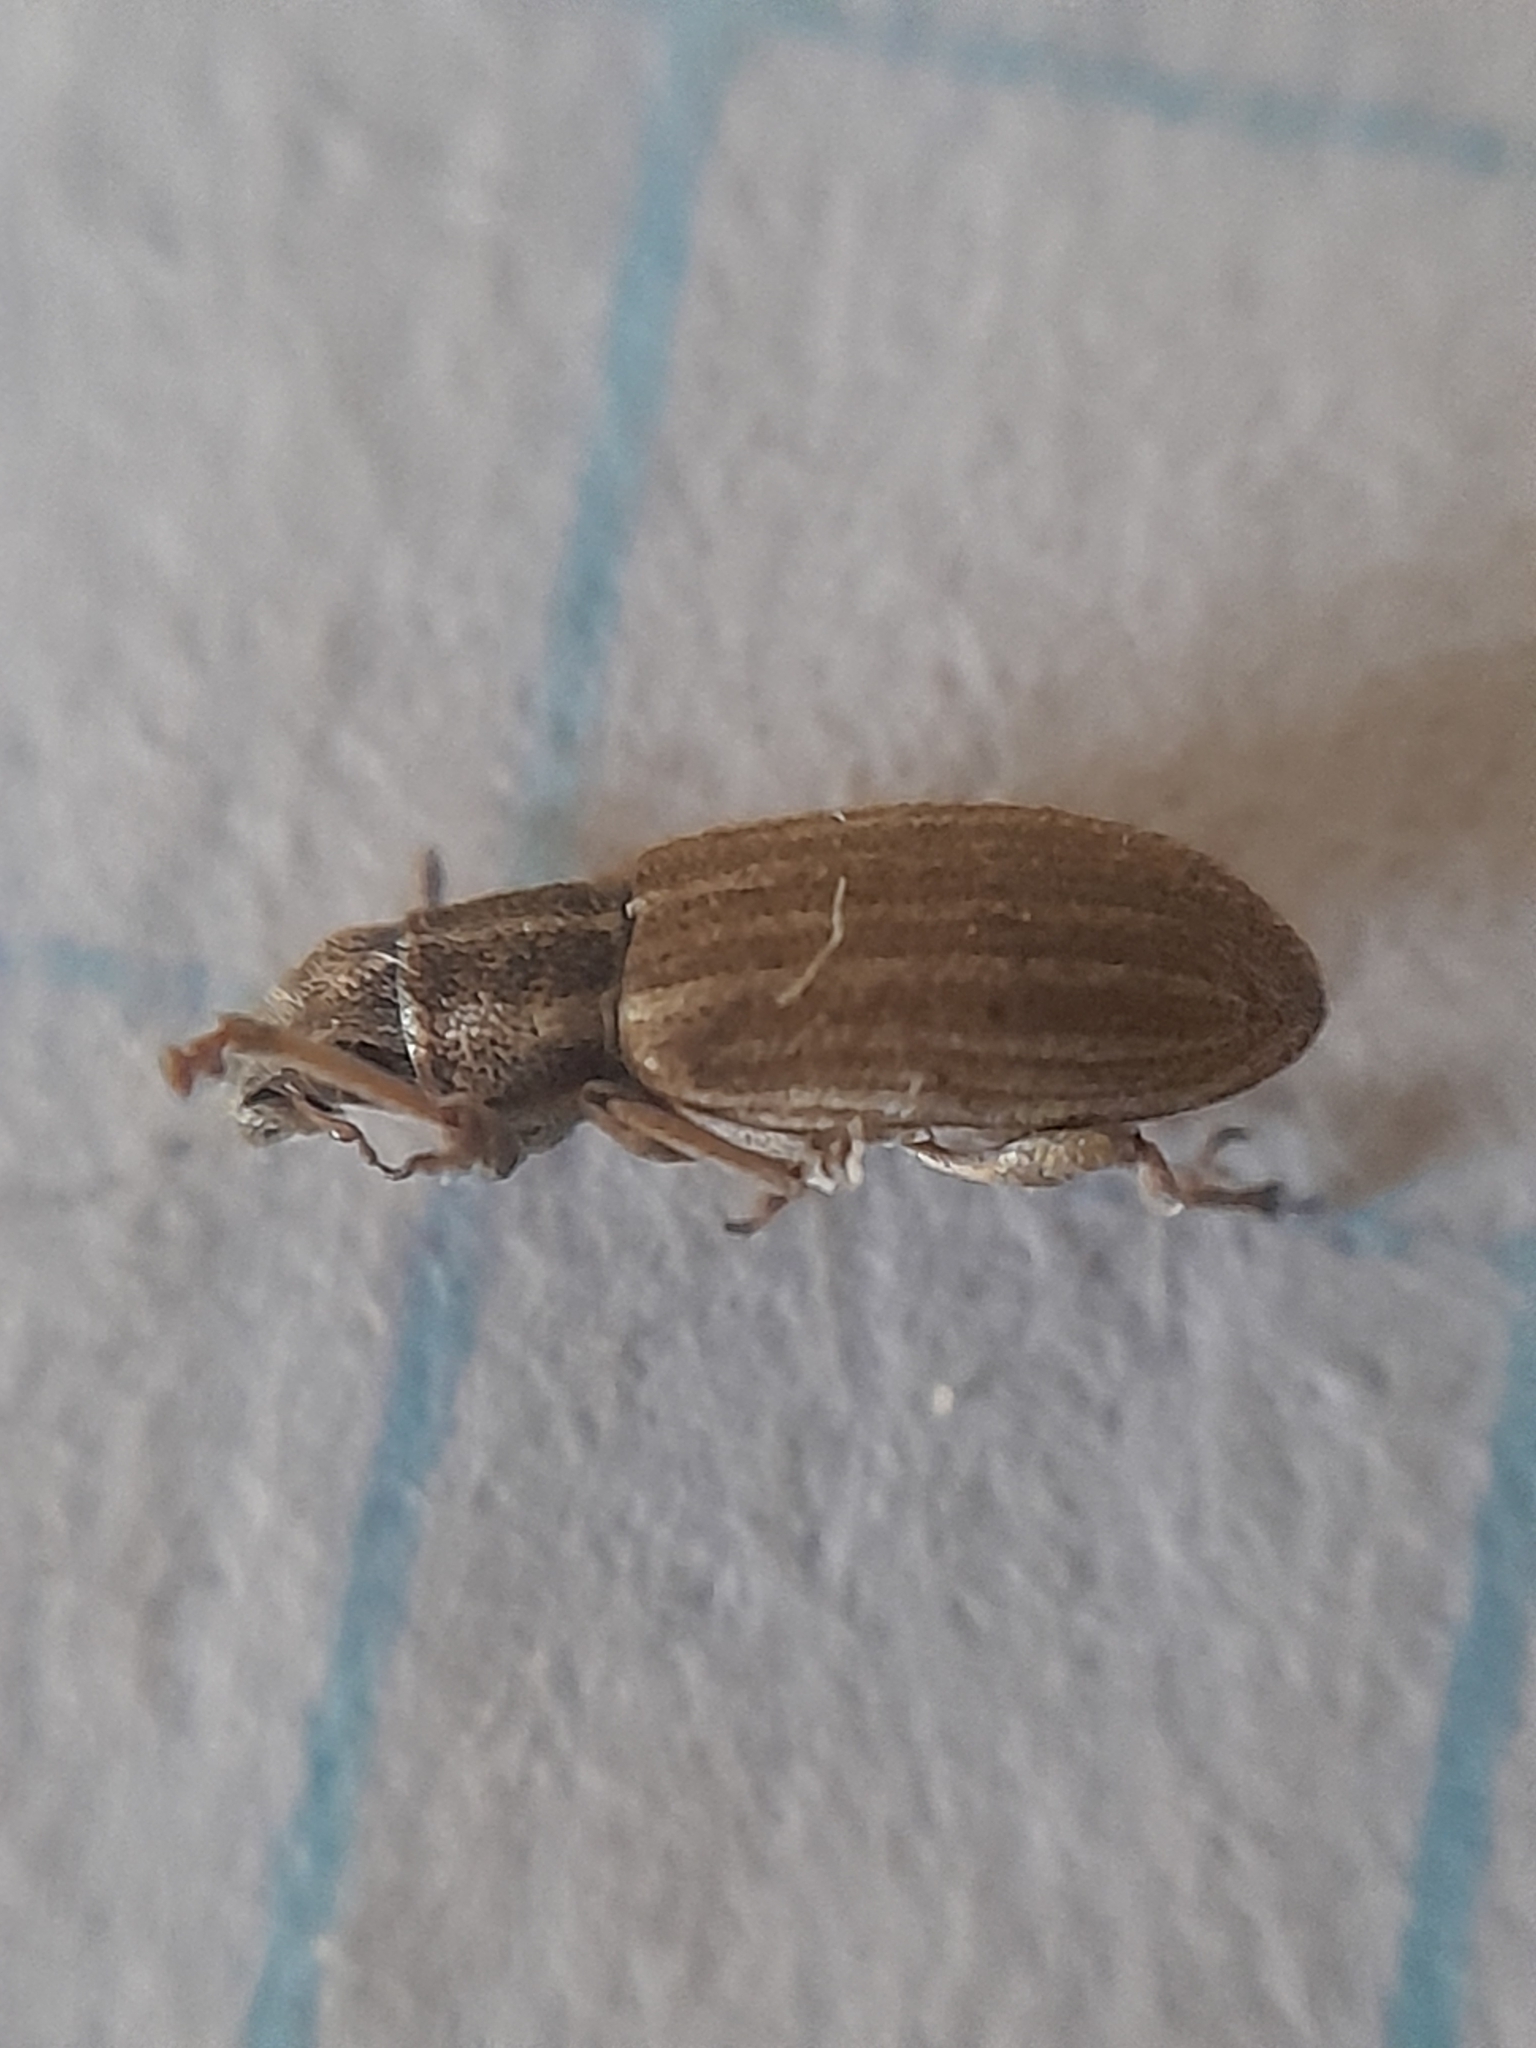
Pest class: pea_leaf_weevil